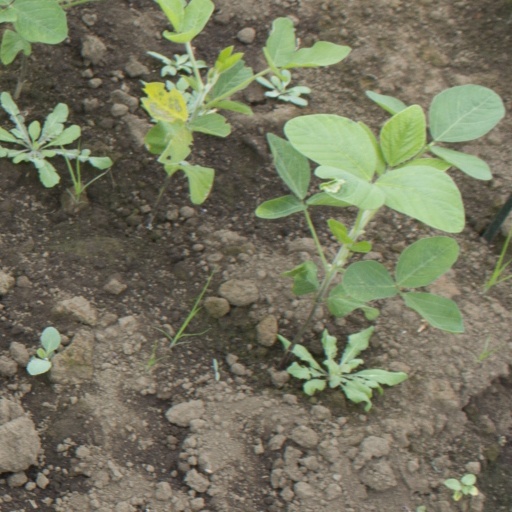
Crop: soybean